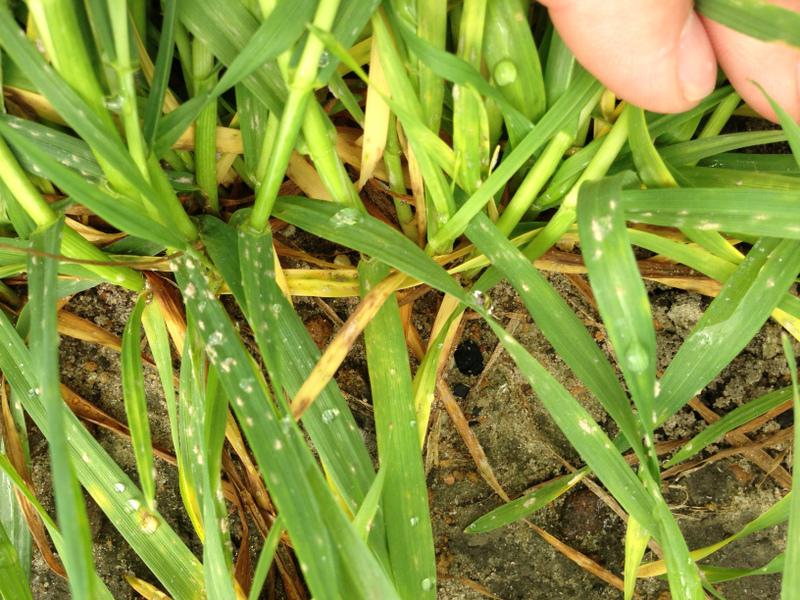
Plant: Wheat
Disease: wheat powdery mildew